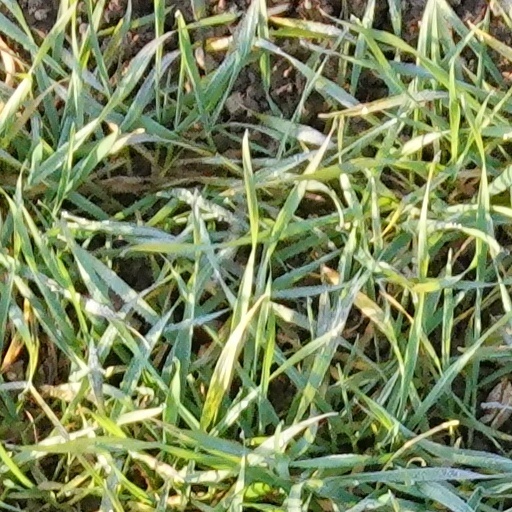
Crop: wheat